Valdez, Alaska

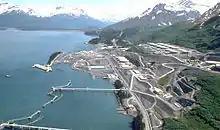
An aerial view of the oil terminal

In 1907, a shootout between two rival railroad companies ended Valdez's hope of becoming the railroad link from tidewater to the Kennicott Copper Mine. The mine, located in the heart of the Wrangell-St. Elias Mountains, was one of the richest copper ore deposits on the continent. The exact location of the right-of-way dispute, in which one man was killed and several injured, is located at the southern entrance of Keystone Canyon on the Valdez side. A half-completed tunnel in the canyon marks the end of railroad days in Valdez. A rail line to Kennicott was later established from the coastal city of Cordova.